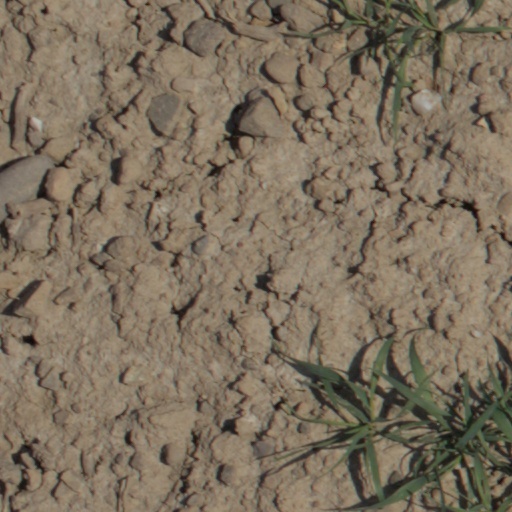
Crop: wheat